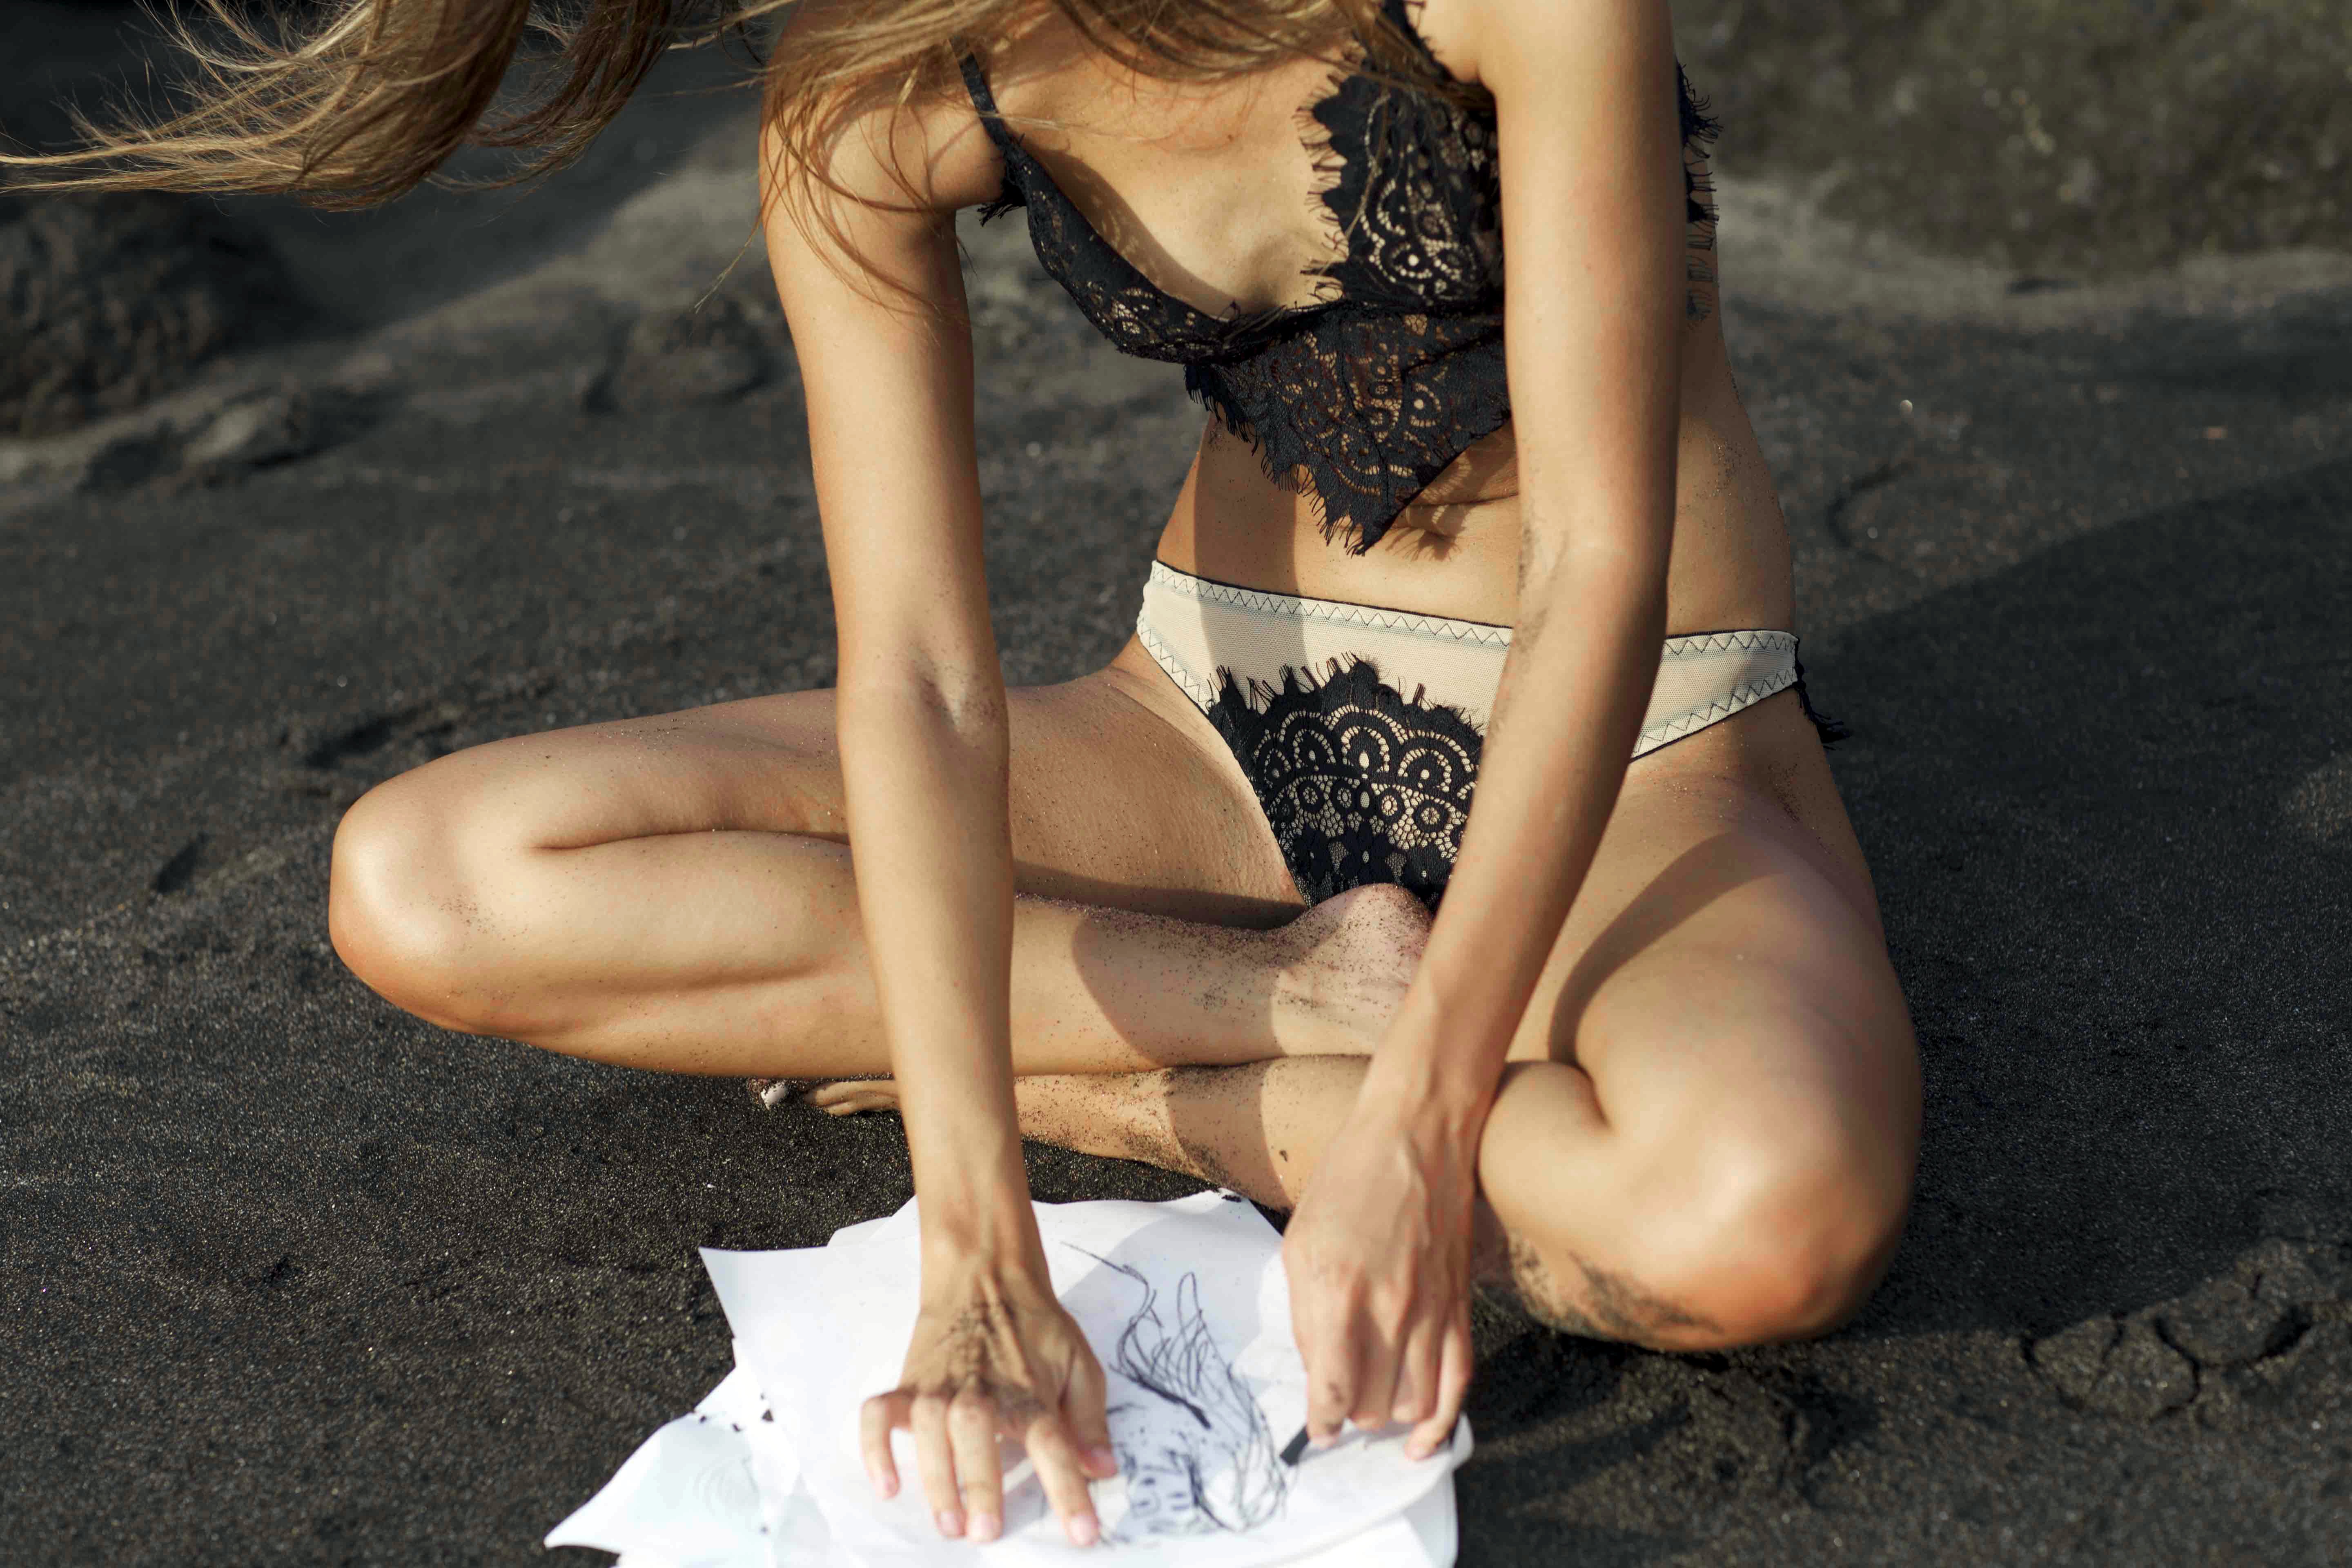
hand, person, girl, woman, photography, leg, model, sitting, fashion, clothing, lady, muscle, swimwear, human body, thigh, beauty, blond, image, abdomen, photo shoot, sense, human positions, undergarment, art model, physical fitness, supermodel